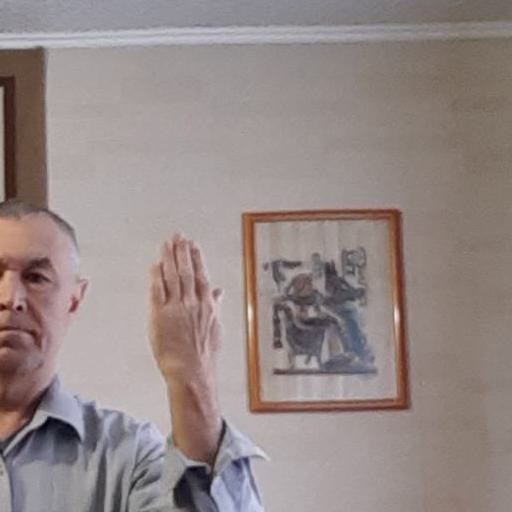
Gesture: stop_inverted